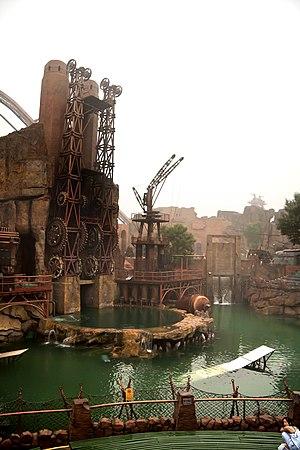
OCT Parks China est un groupe chinois de loisirs et de vacances fondé en 1985.